Conditioned place preference

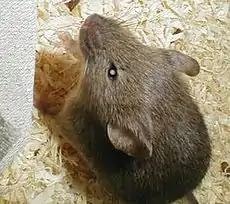
Knockout mice are used to demonstrate behavioural or physiological differences

Knockout mice are genetically modified mice that have had certain genes selectively removed. The removal of certain genes allows researchers to study the effects of certain genes missing and the implications of missing genes on physiology and behavior.